Julia Csekö

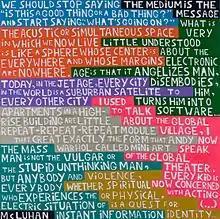
Julia Csekö, "A Coney Island of the Mind-Marshal McLuhan," 2006, acrylic on canvas, 130.0 x 130.0 cm. Collection of the Morris and Helen Belkin Art Gallery, The University of British Columbia. Photo: Howard Ursuliak

Julia Csekö is an Artist, Educator and Independent Curator having worked at multiple learning, non-profits, and cultural organizations, including Montserrat College of Art, and the Museum of Fine Arts, Boston.